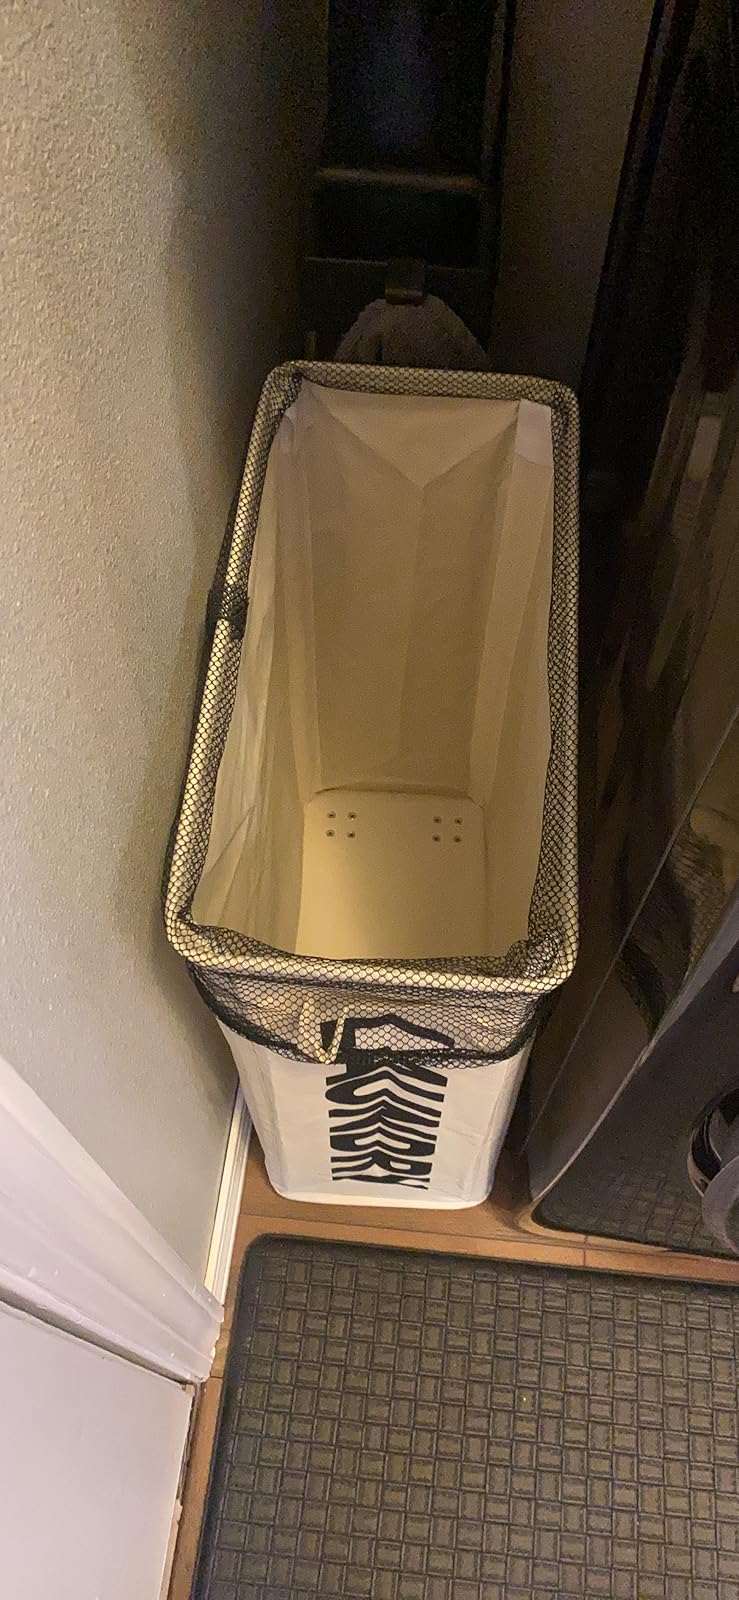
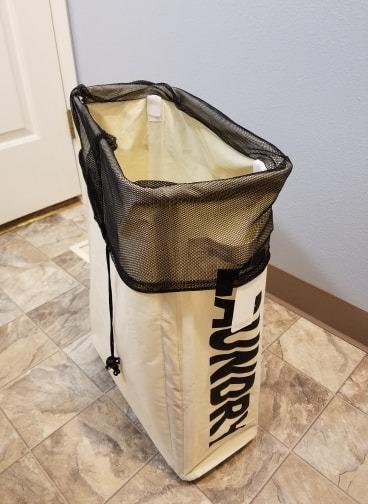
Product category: items_hamper
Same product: yes